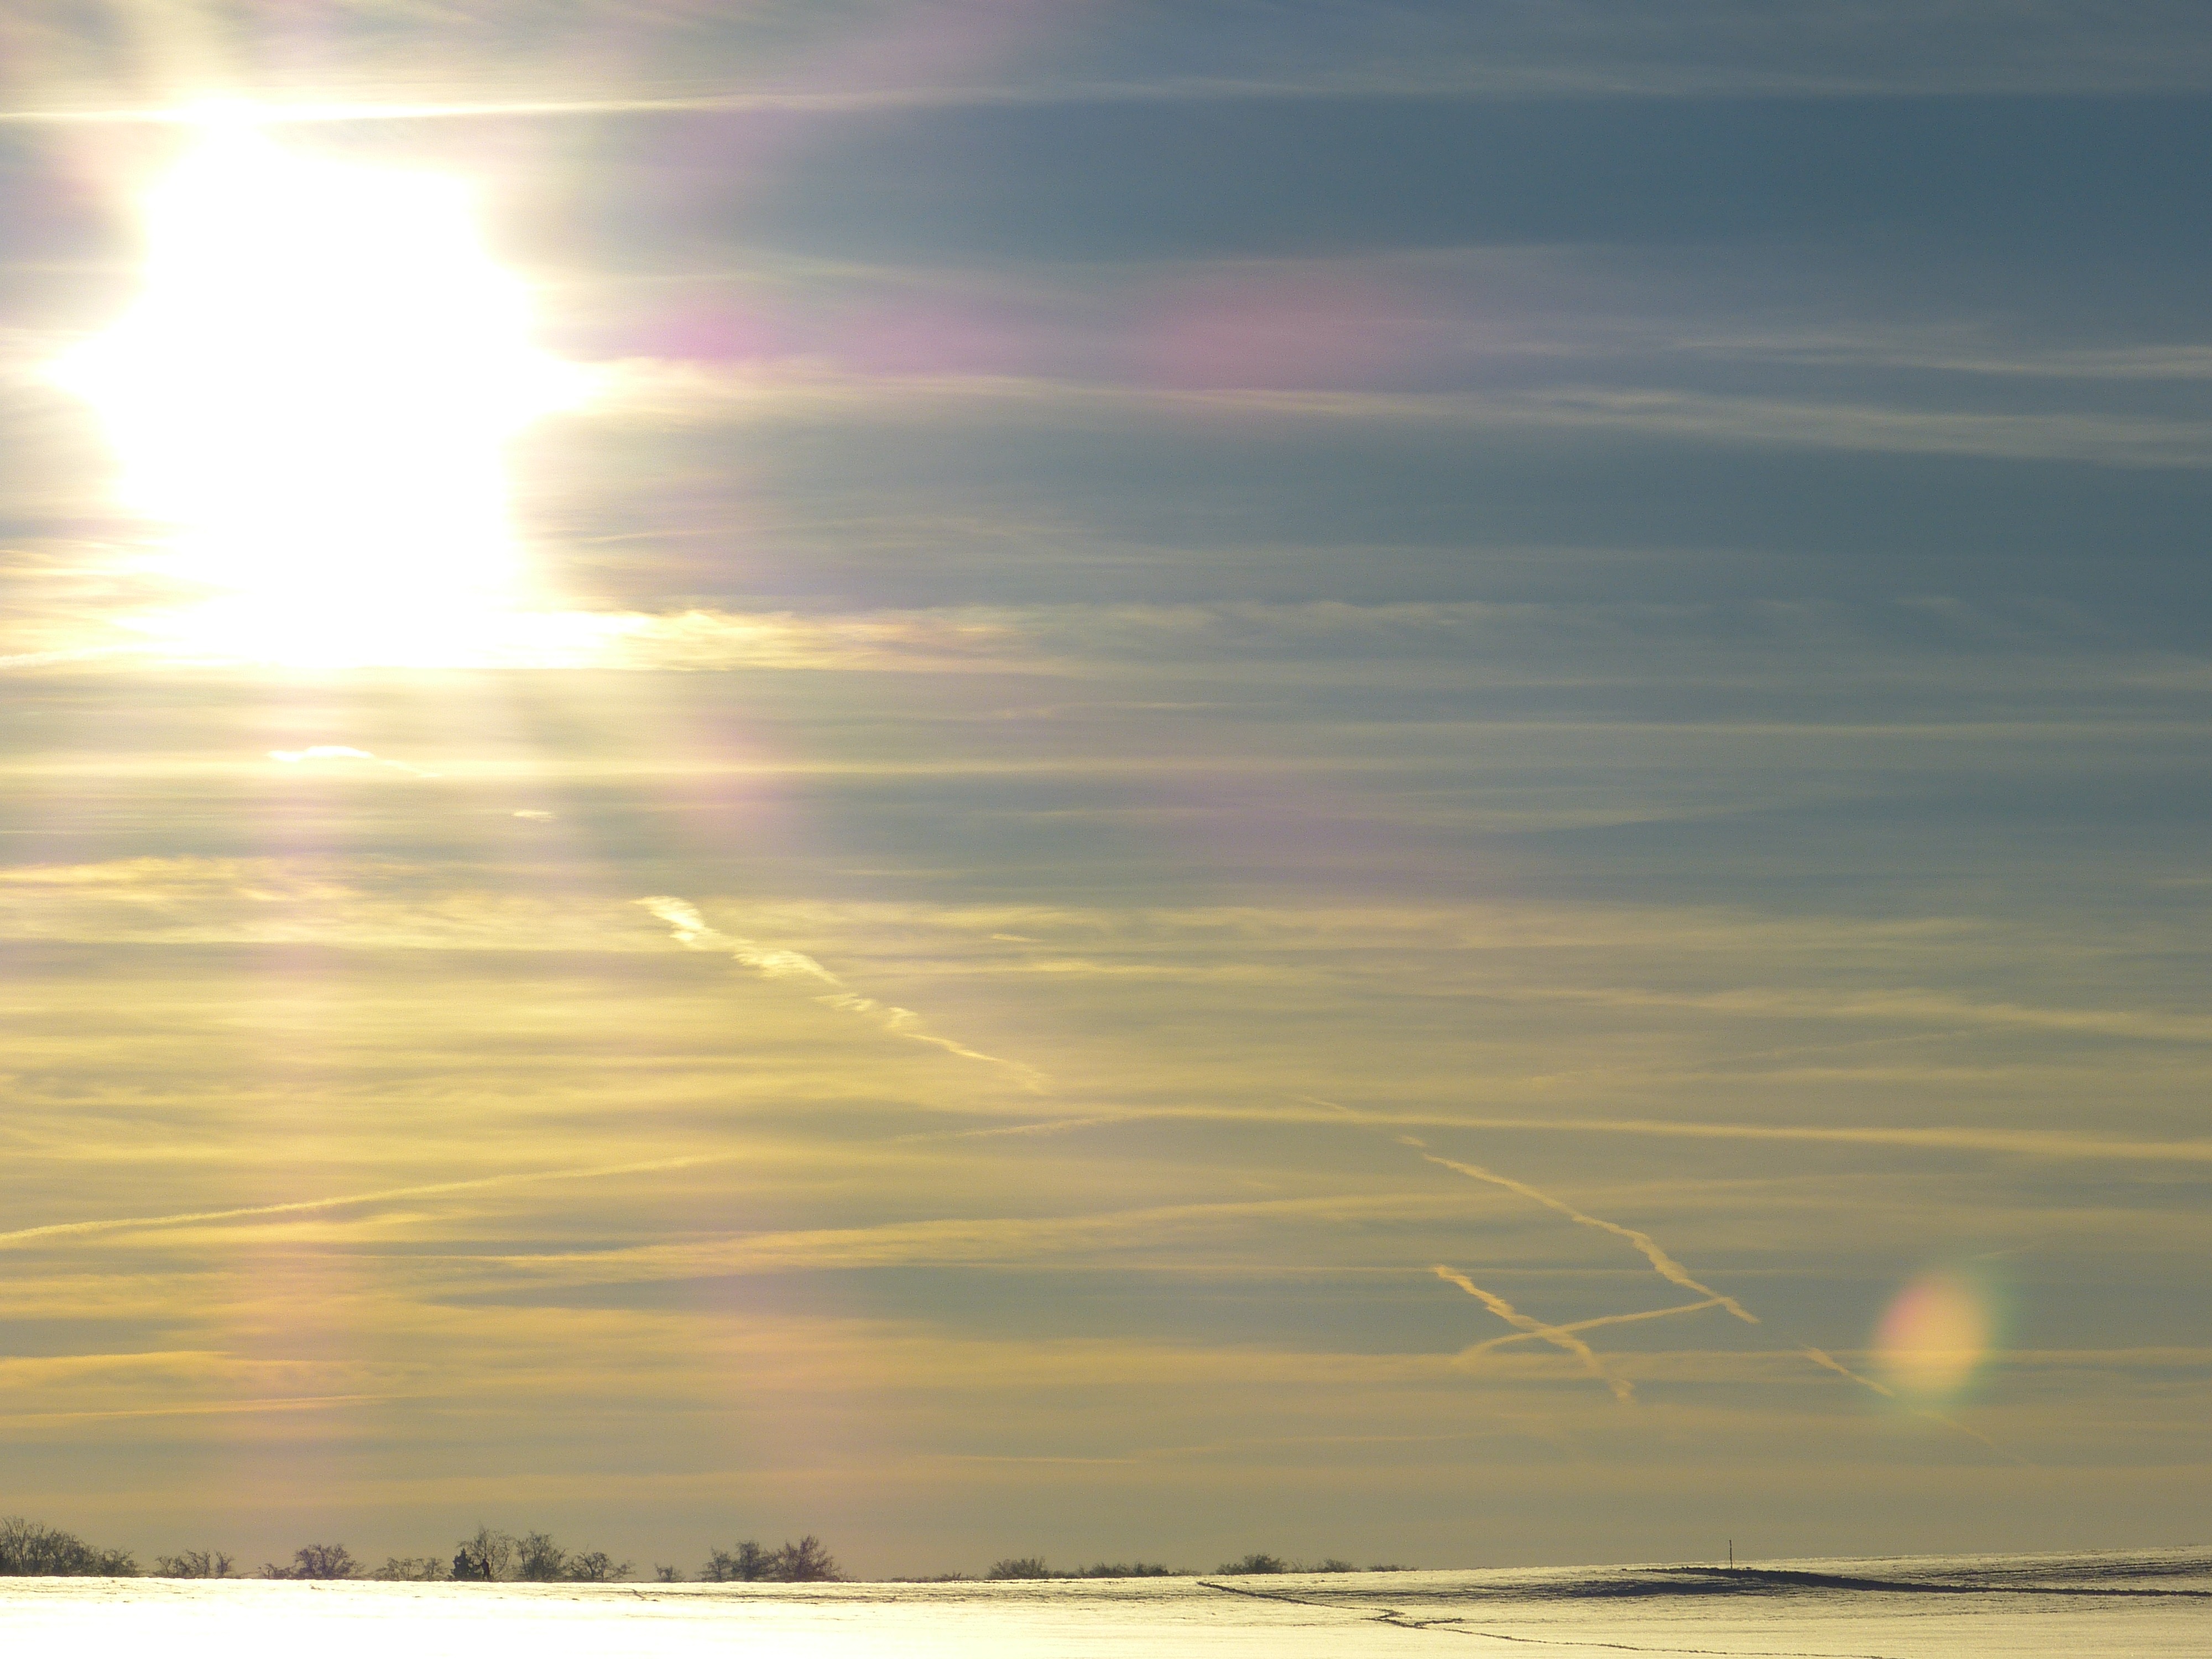
beach, landscape, sea, coast, ocean, horizon, snow, winter, cloud, sky, sun, sunrise, sunset, sunlight, morning, shore, wave, dawn, atmosphere, dusk, evening, reflection, snowy, wintry, abendstimmung, afterglow, atmospheric phenomenon